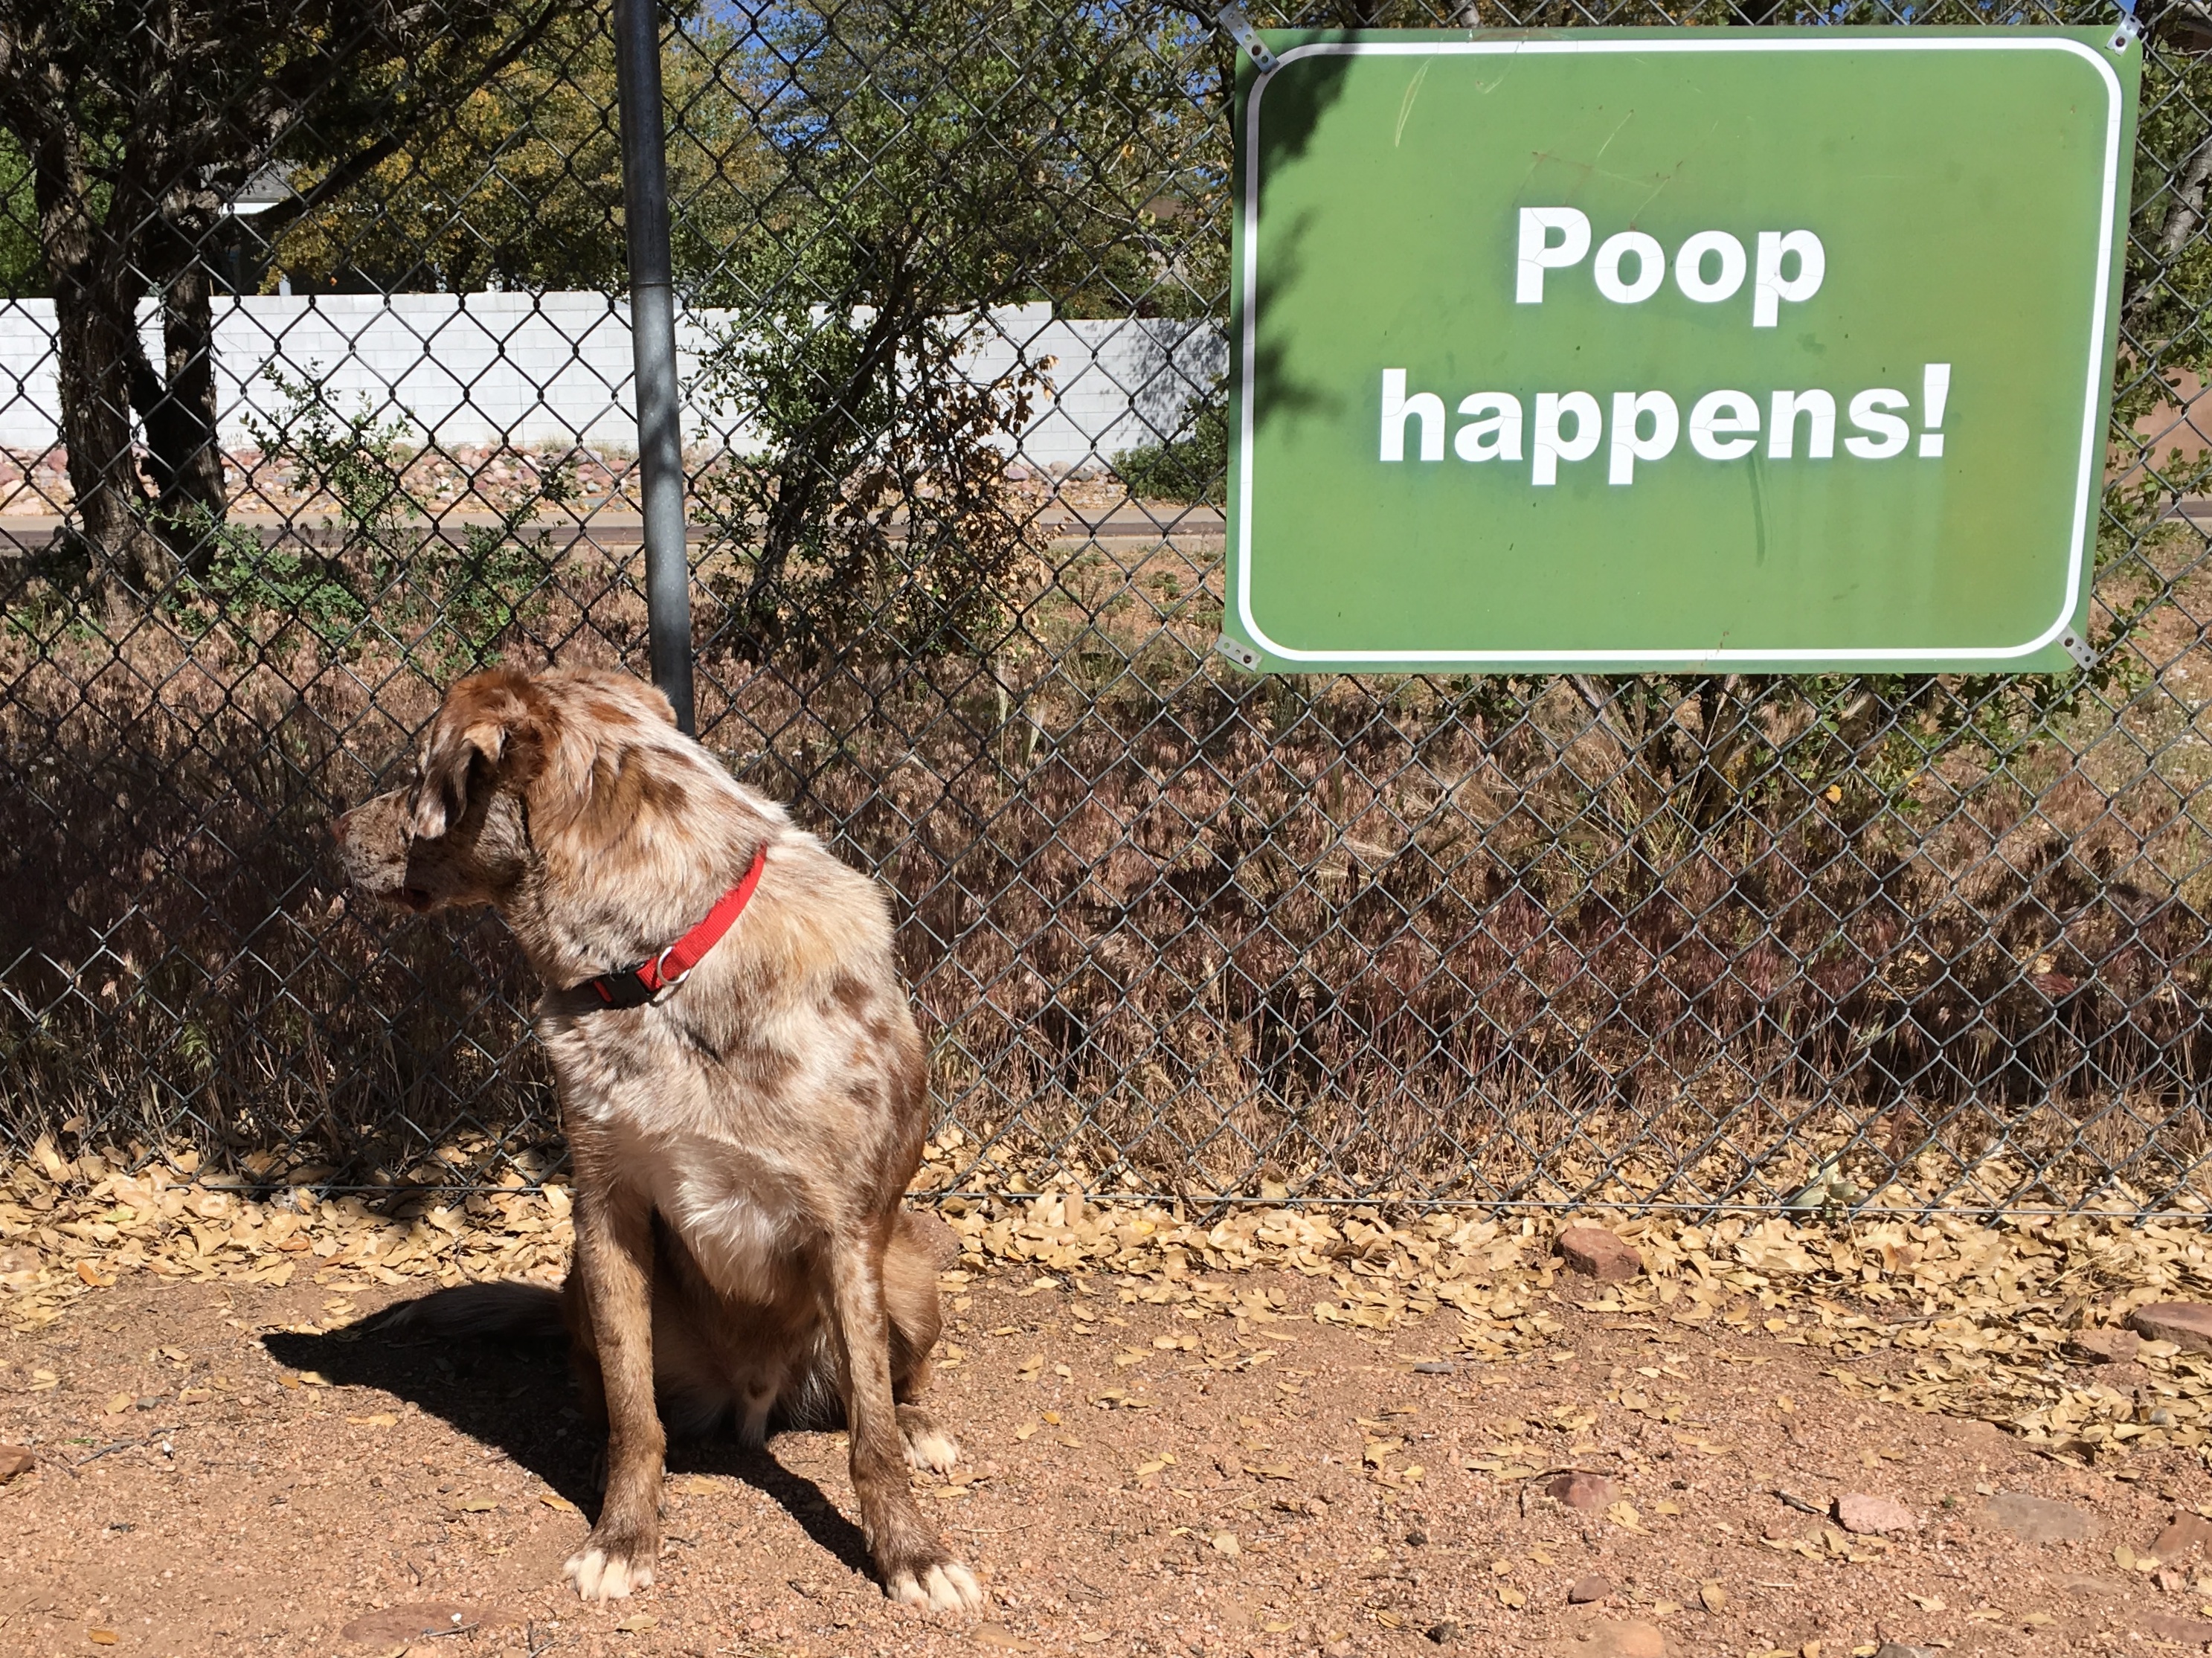
dog, mammal, felix, street dog, dog like mammal